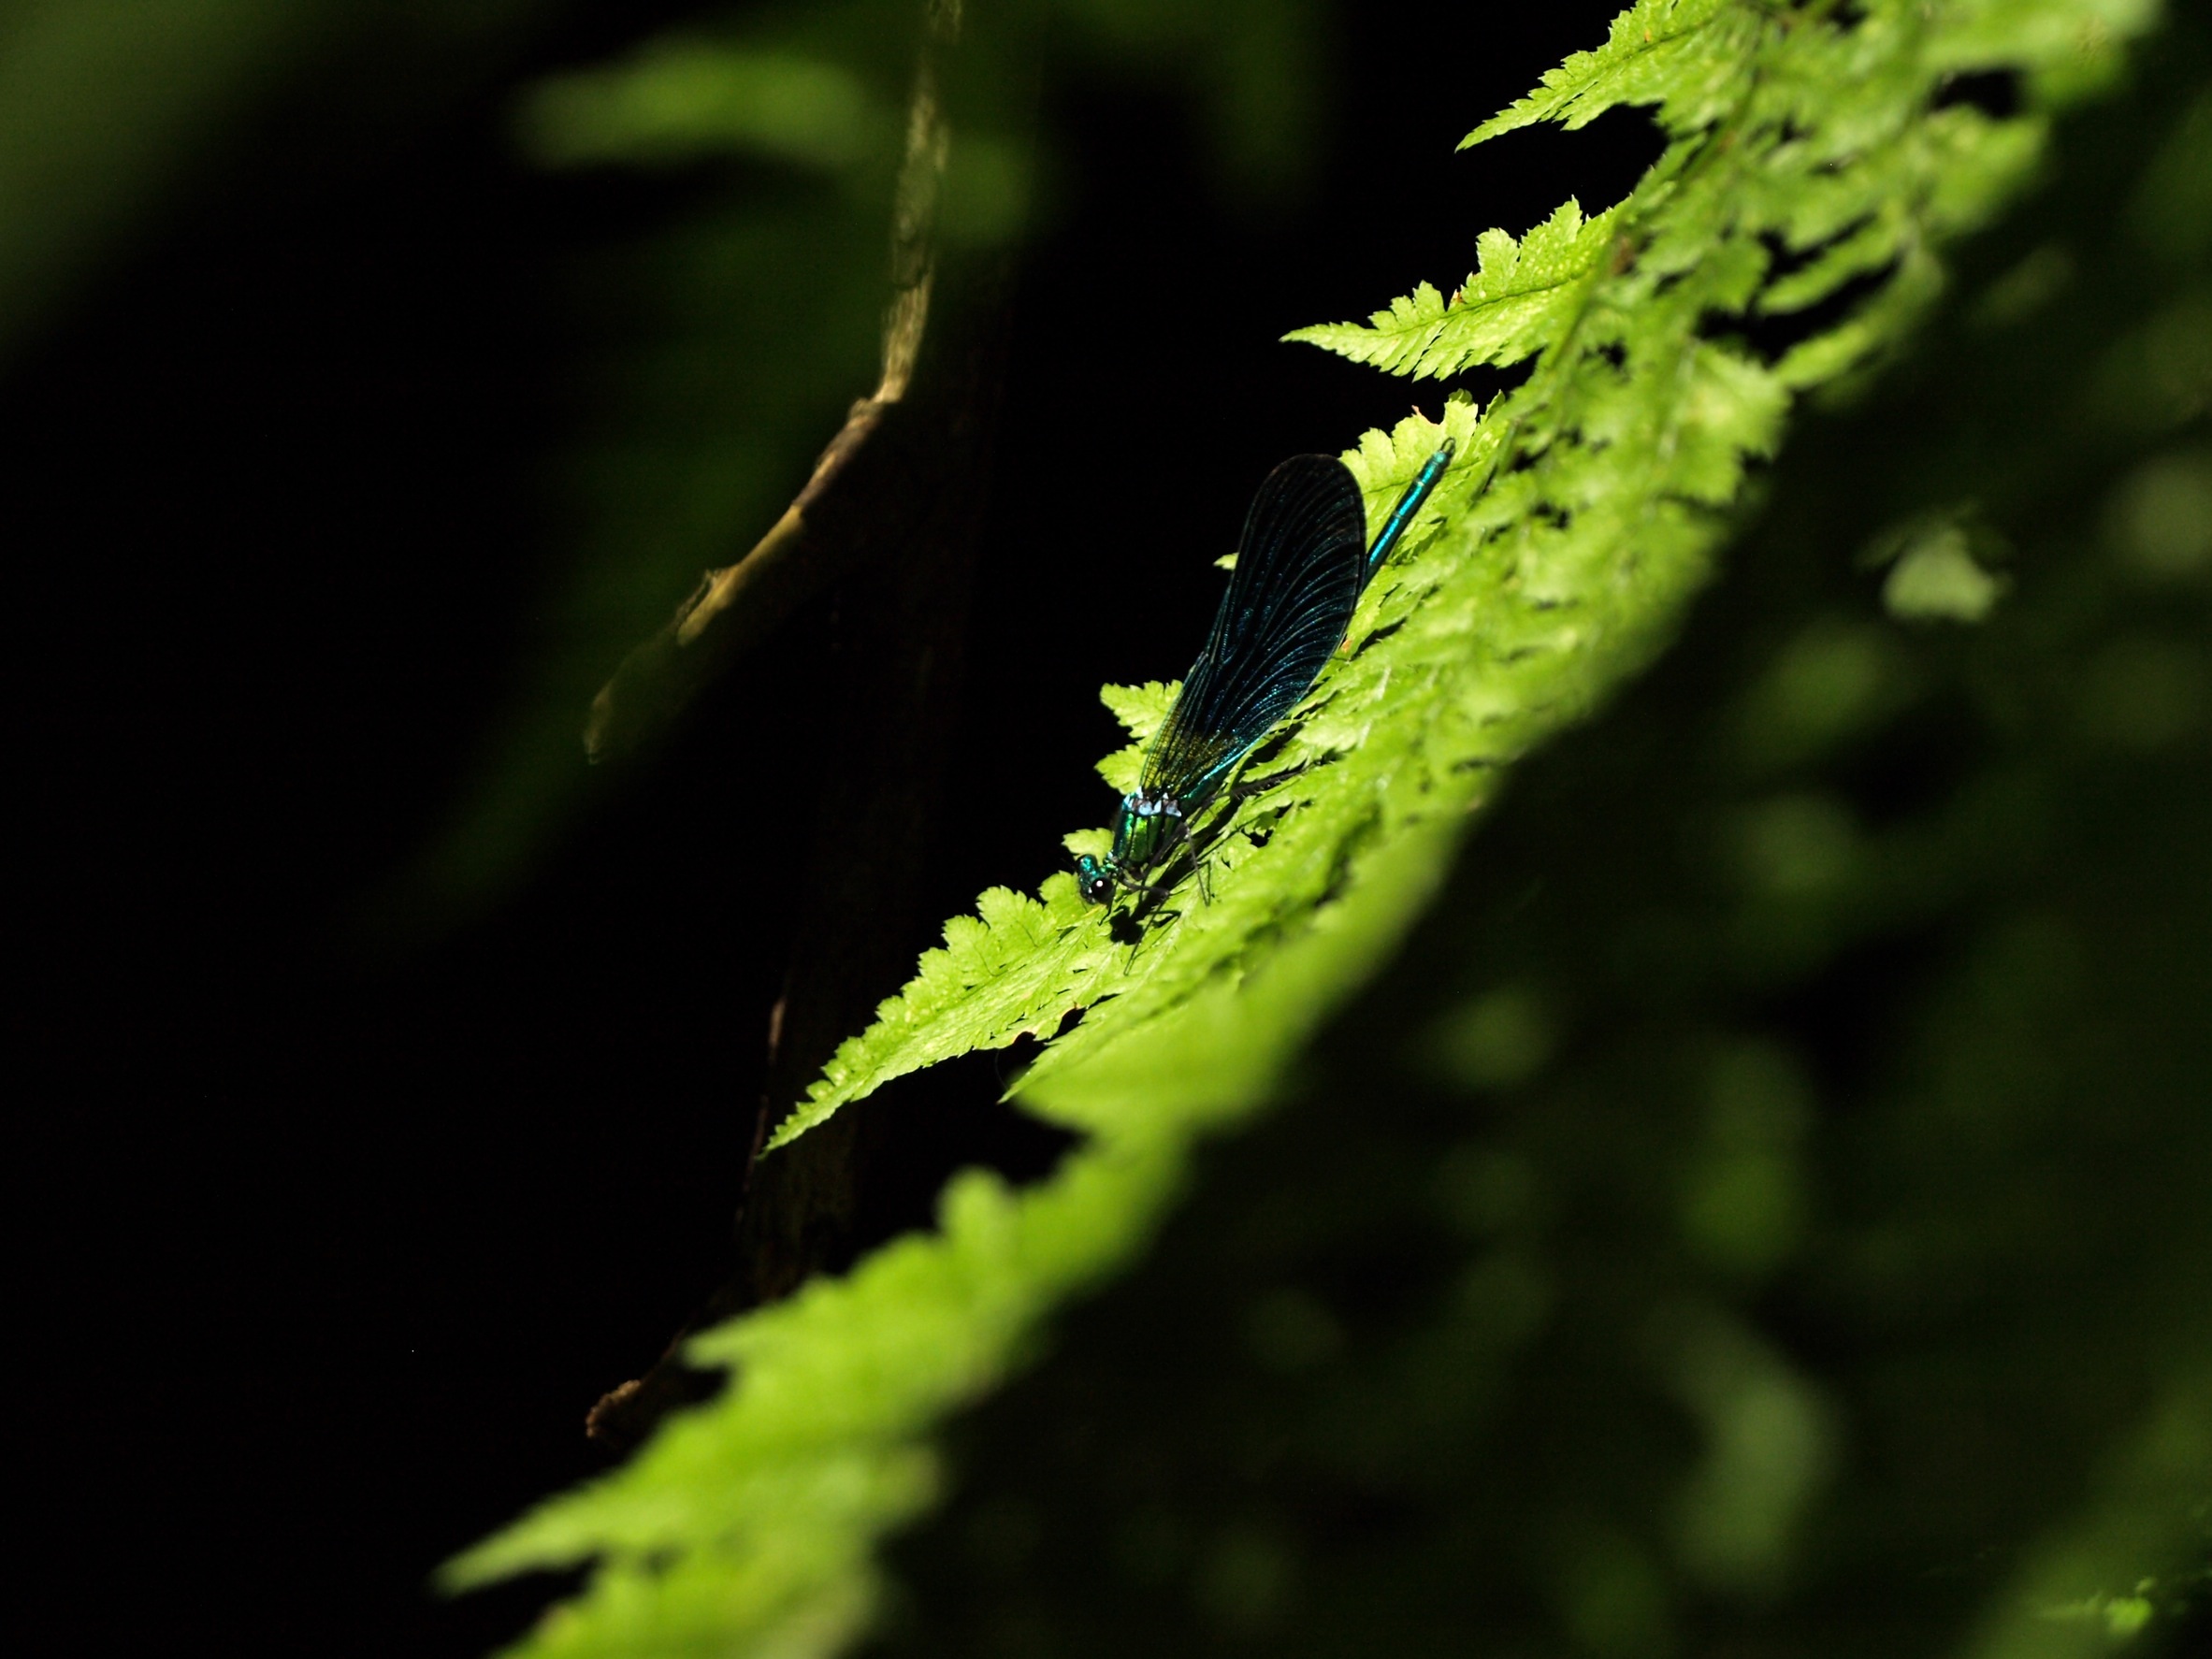
tree, nature, grass, branch, wing, plant, photography, leaf, flower, animal, summer, wildlife, wild, green, color, insect, macro, bug, botany, flora, fauna, fern, invertebrate, close up, leaves, dragonfly, macro photography, plant stem, ferns and horsetails